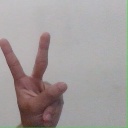
अक्षर: क